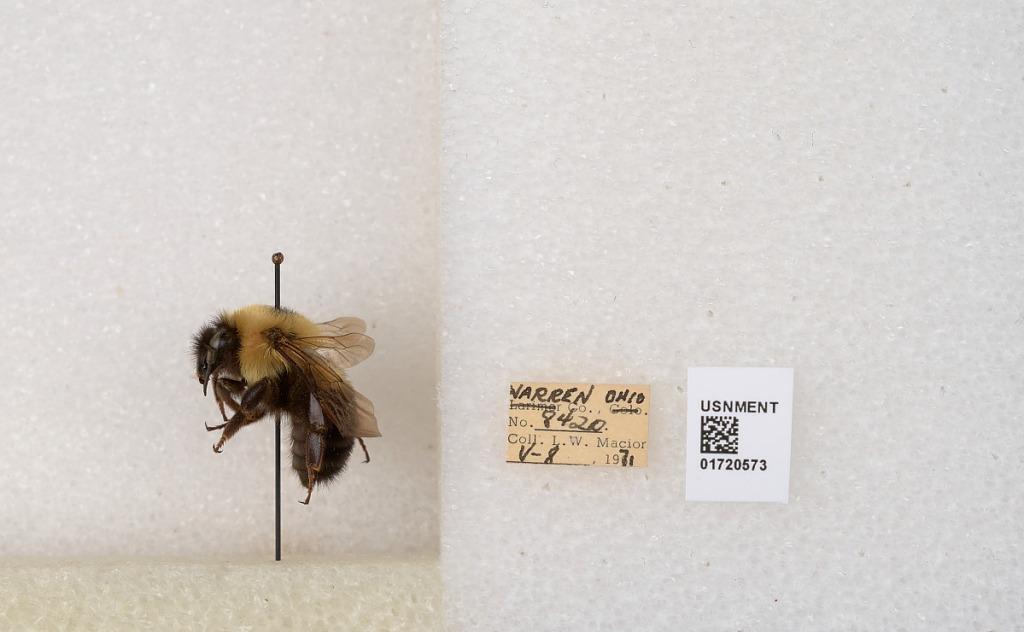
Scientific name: Bombus bimaculatus Cresson
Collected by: L. Macior
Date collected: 1971-5-8
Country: United States
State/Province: Ohio
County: Warren
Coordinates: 39.4276, -84.1668